Ishpuini of Urartu

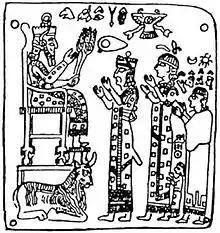

Ishpuini (also Ishpuinis) was king of Urartu. He succeeded his father, Sarduri I, who moved the capital to Tushpa (Van). Ishpuini conquered the Mannaean city of Musasir, which was then made the religious center of the empire. The main temple for the war god Haldi was in Musasir. Ishpuini's kingdom was then attacked by the forces of the Assyrian King Shamshi-Adad V. Ishpuini fought and defeated Shamshi-Adad. Ishpuini was so confident in his power that he began using names meaning everlasting glory, including, "King of the land of Nairi", "Glorious King", and "King of the Universe".